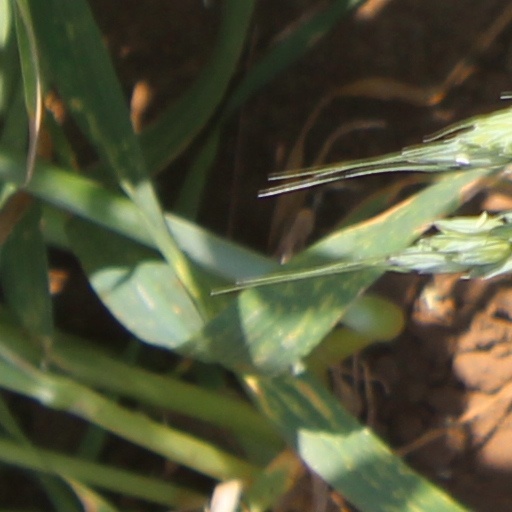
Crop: wheat